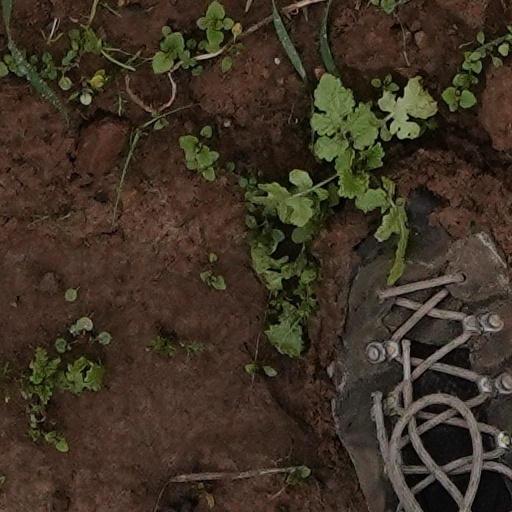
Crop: wheat